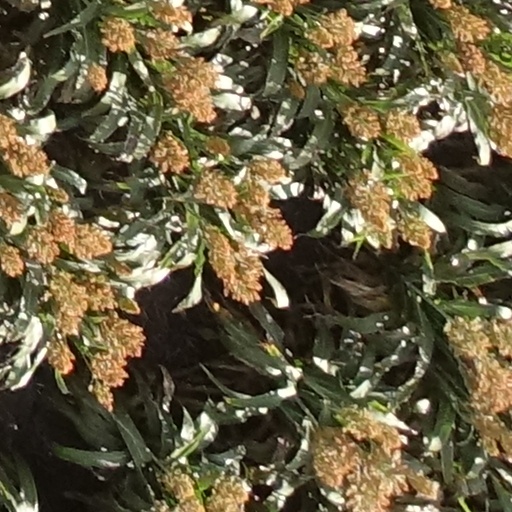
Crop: sorghum